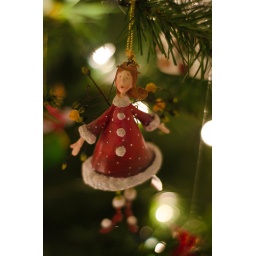
A partridge in a pear tree girl